Zamkova Hora (Kyiv)

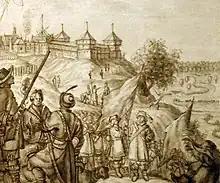
Castle on the Zamkova Hora, 1651

Zamkova Hora (literally Castle Hill) in Kyiv, Ukraine is a historical landmark in the center of the city. It is part of the city's geographic relief complex known as Kyiv Mountains (or Kyiv Hills). The place is called "Zamkova" because Vytautas the Great had his castle here. The Lithuanian had 18 towers. Other names: Khorevytsya, Kyselivka, Frolovska, Lysa Hora. Some important events of Ukrainian history took place on the hill.